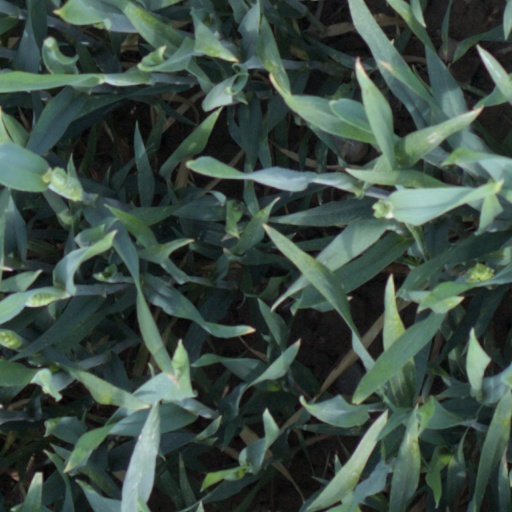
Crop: wheat